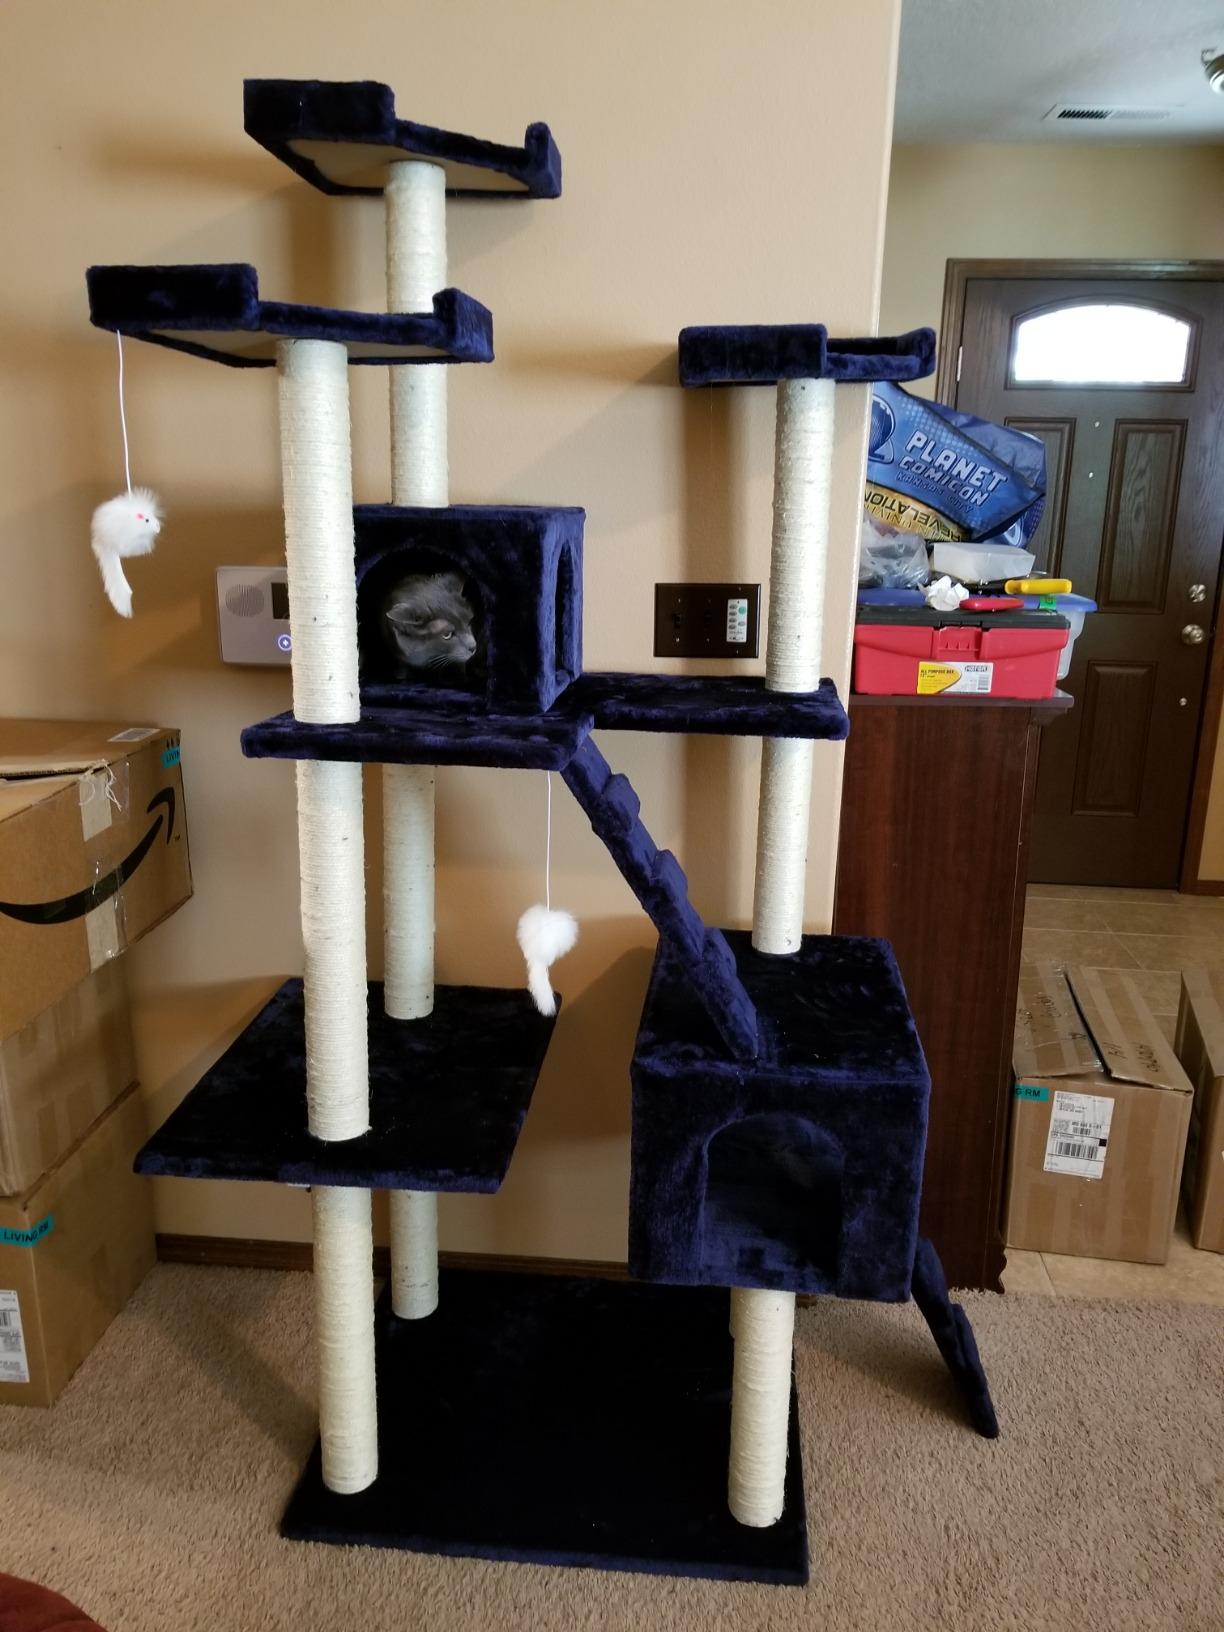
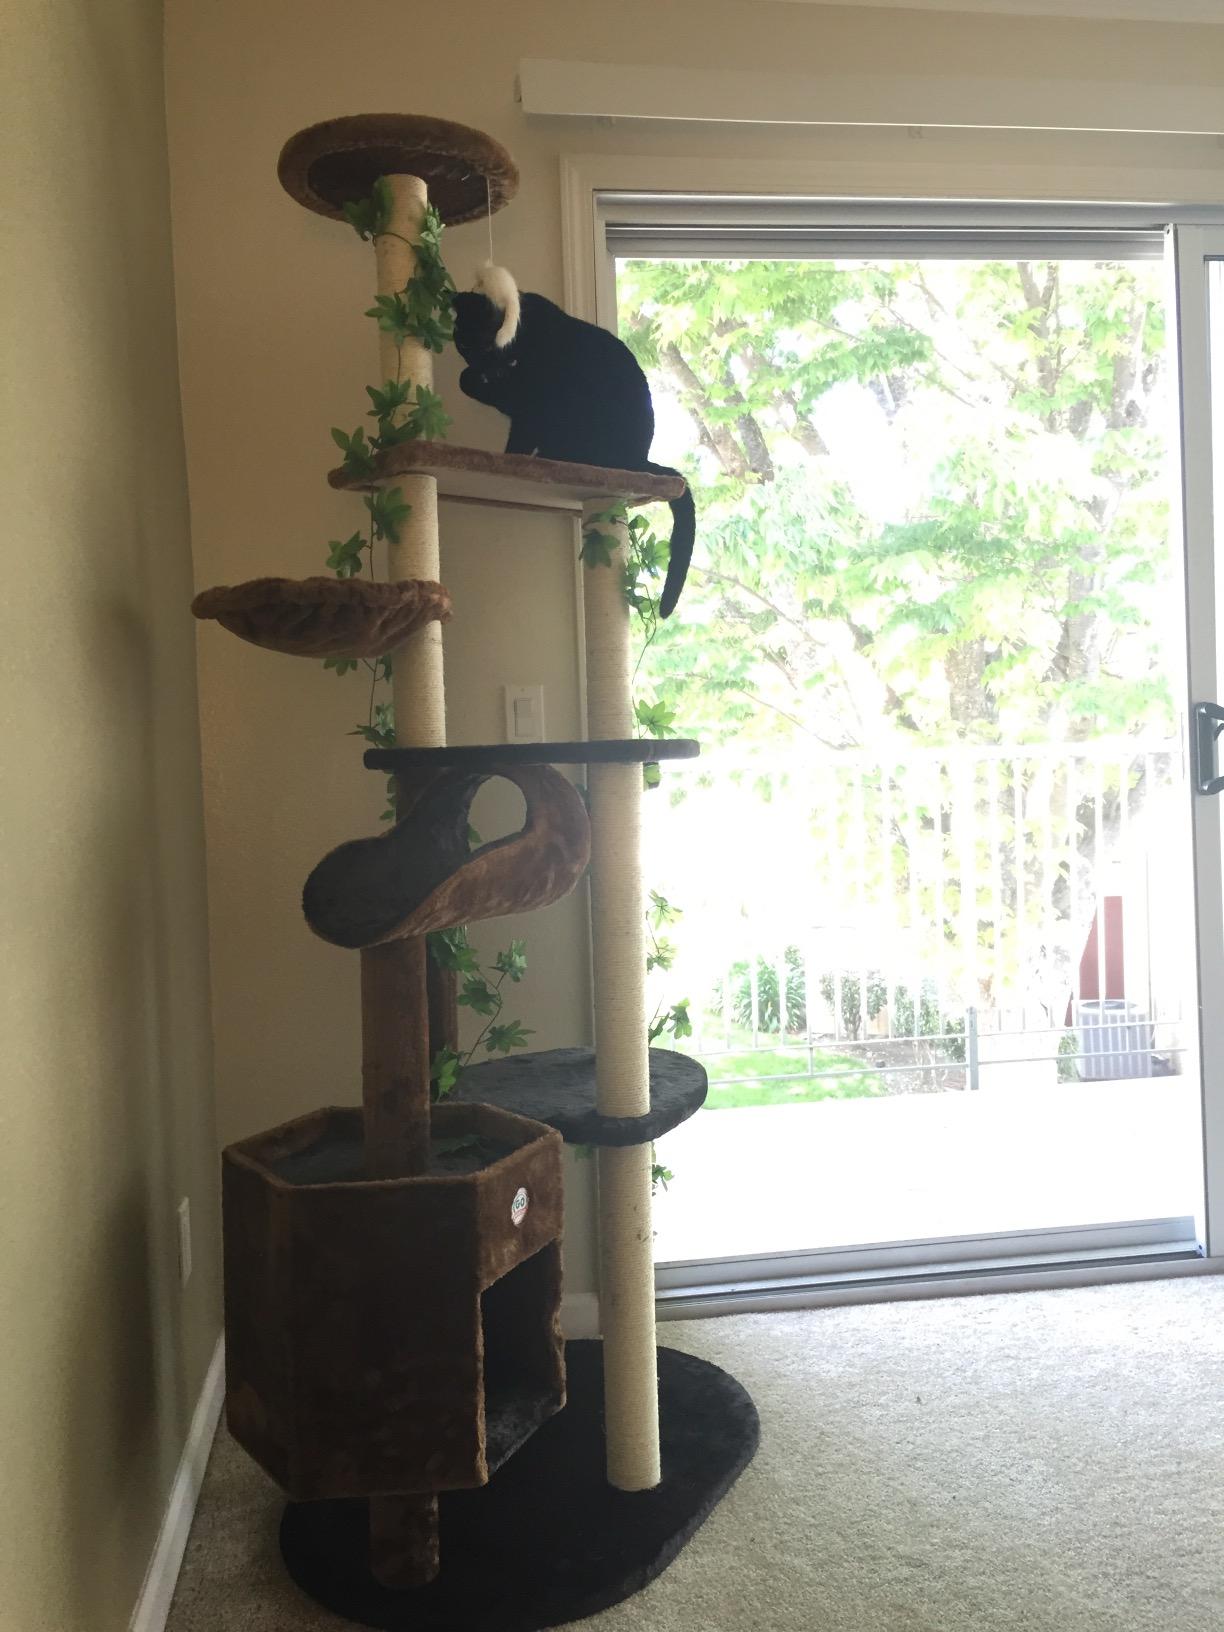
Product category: items_cat tree
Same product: no